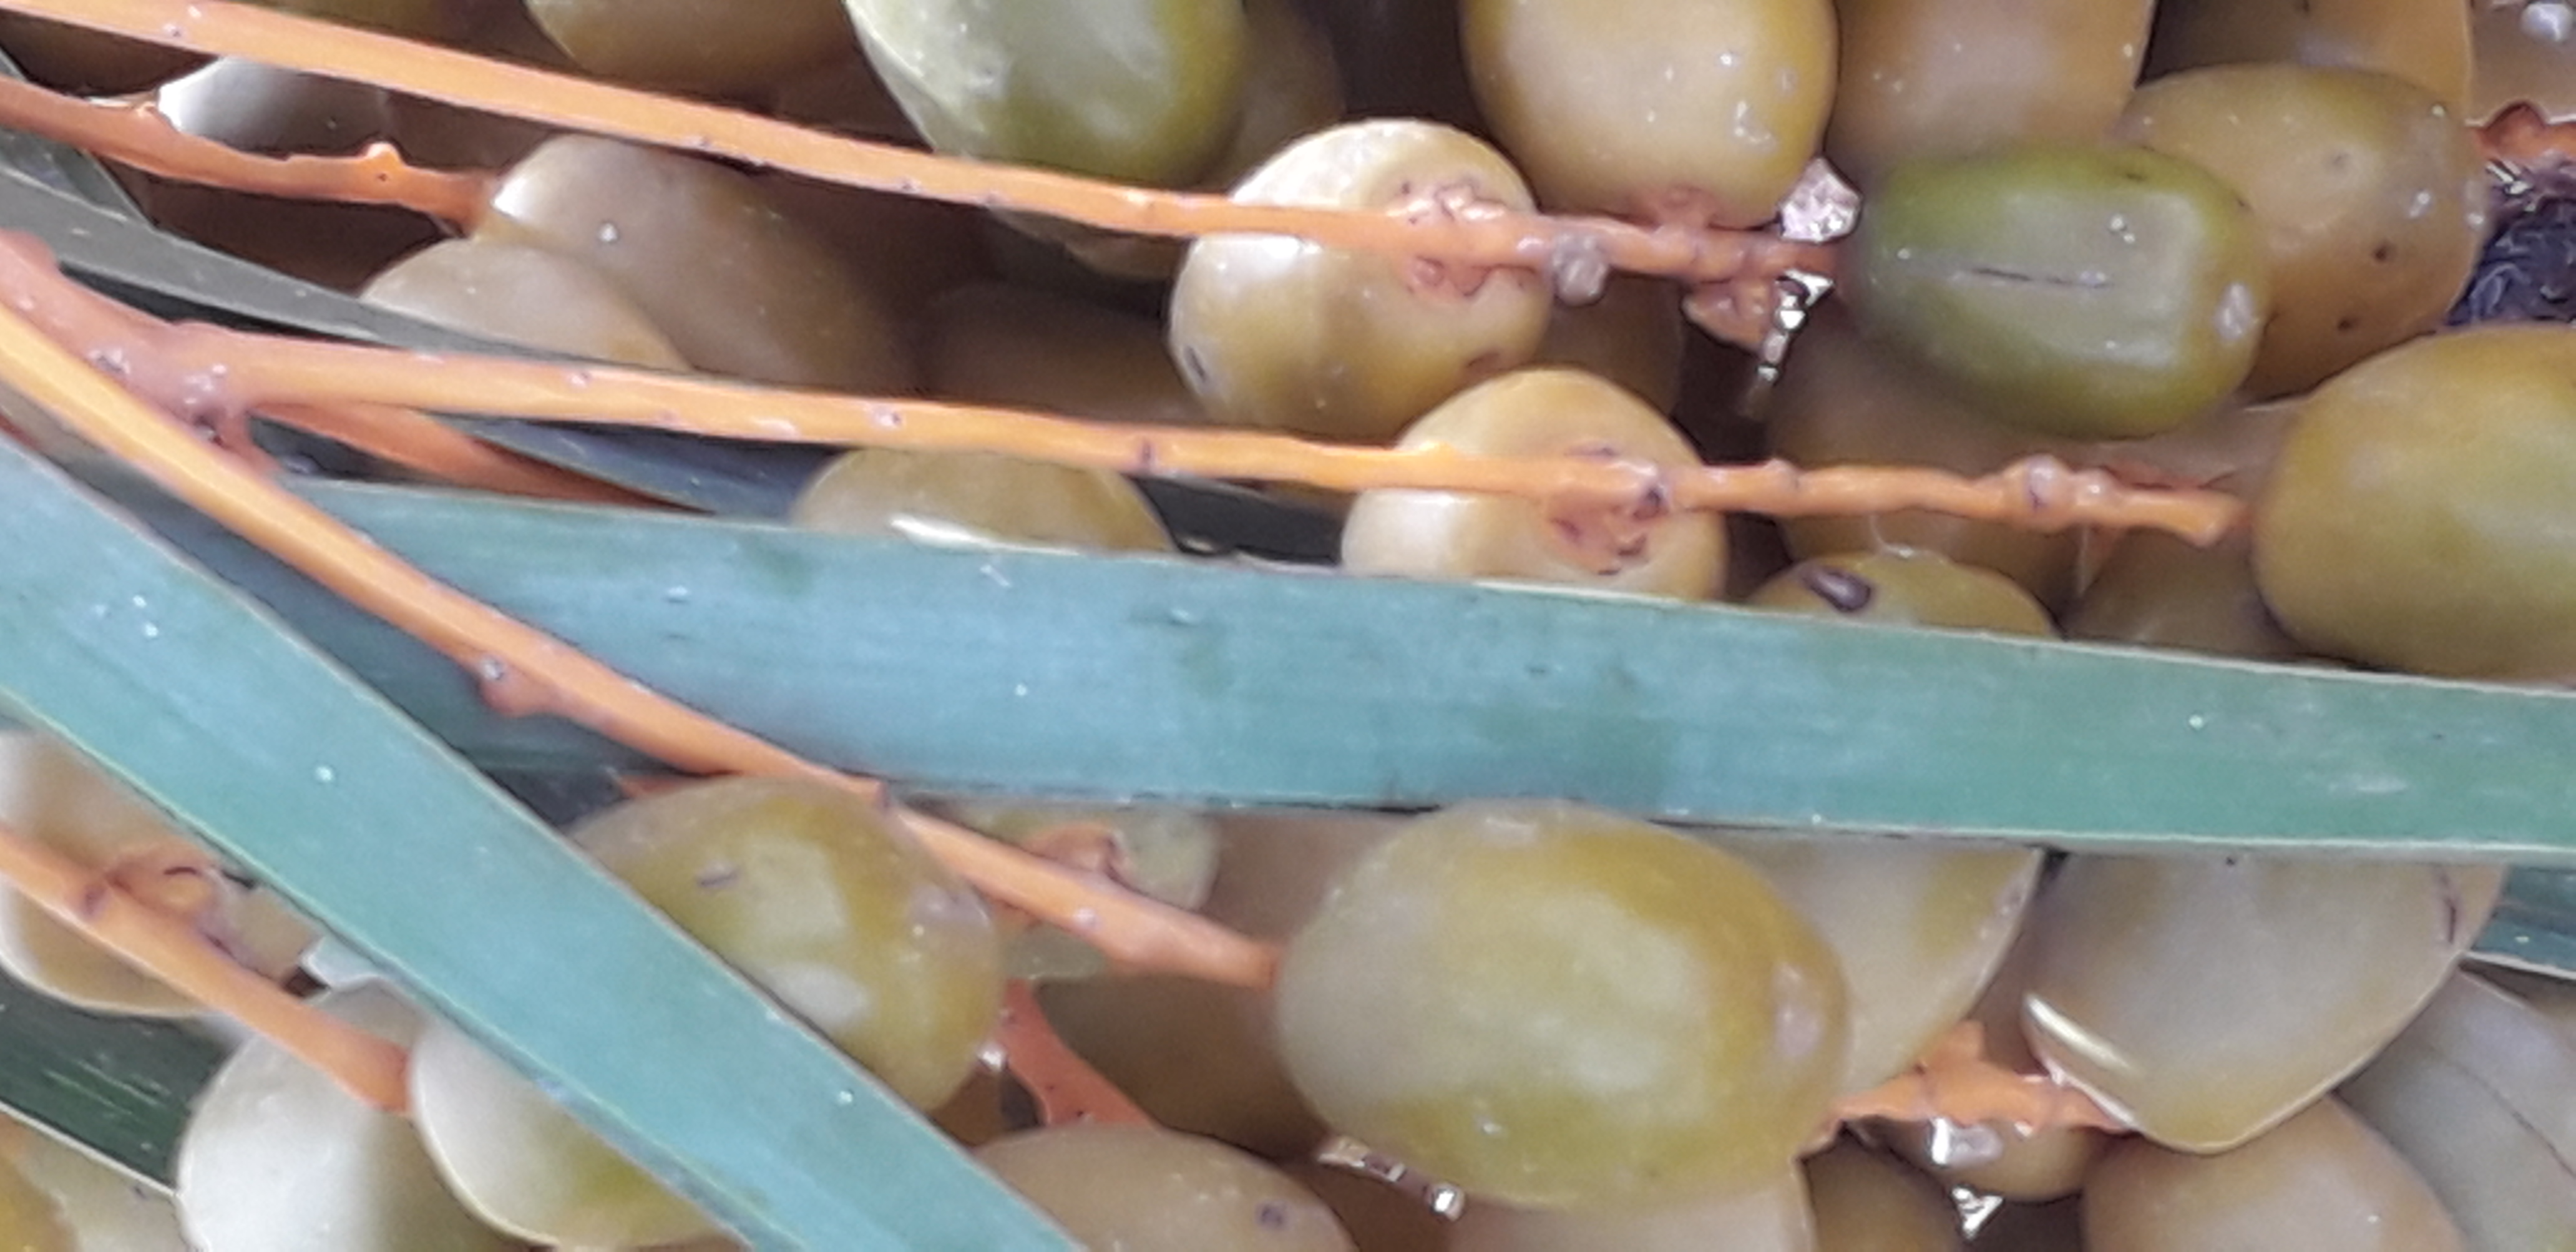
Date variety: Boufagous